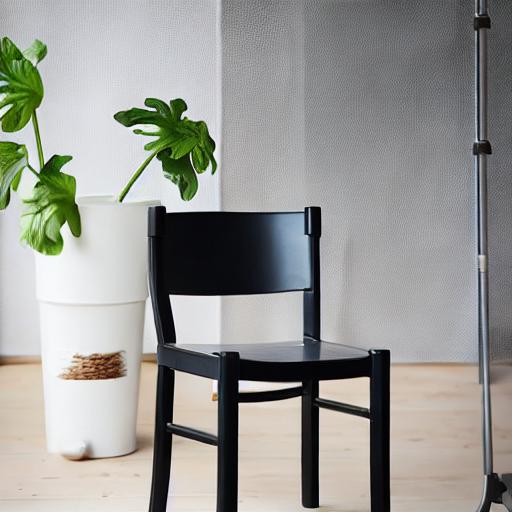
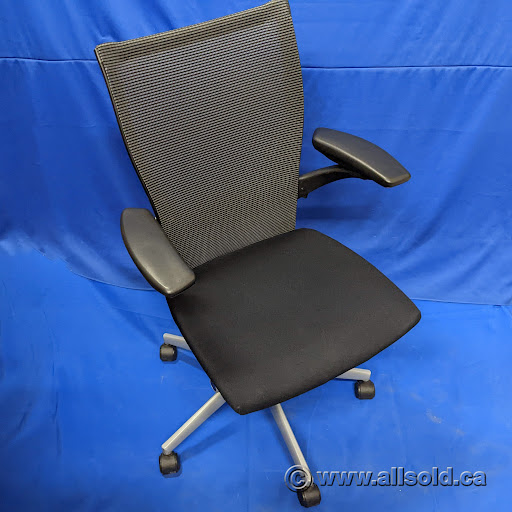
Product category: items_chair
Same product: no